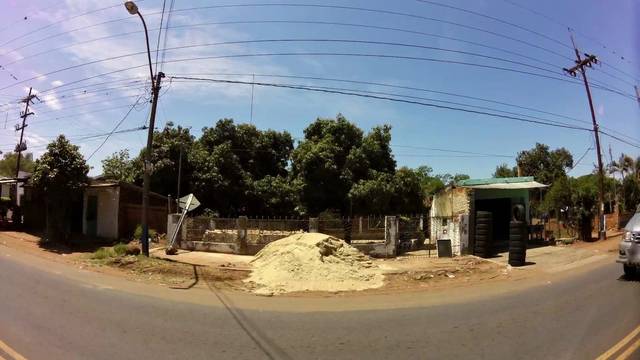
Region: Paraguay
Coordinates: -25.393, -57.527